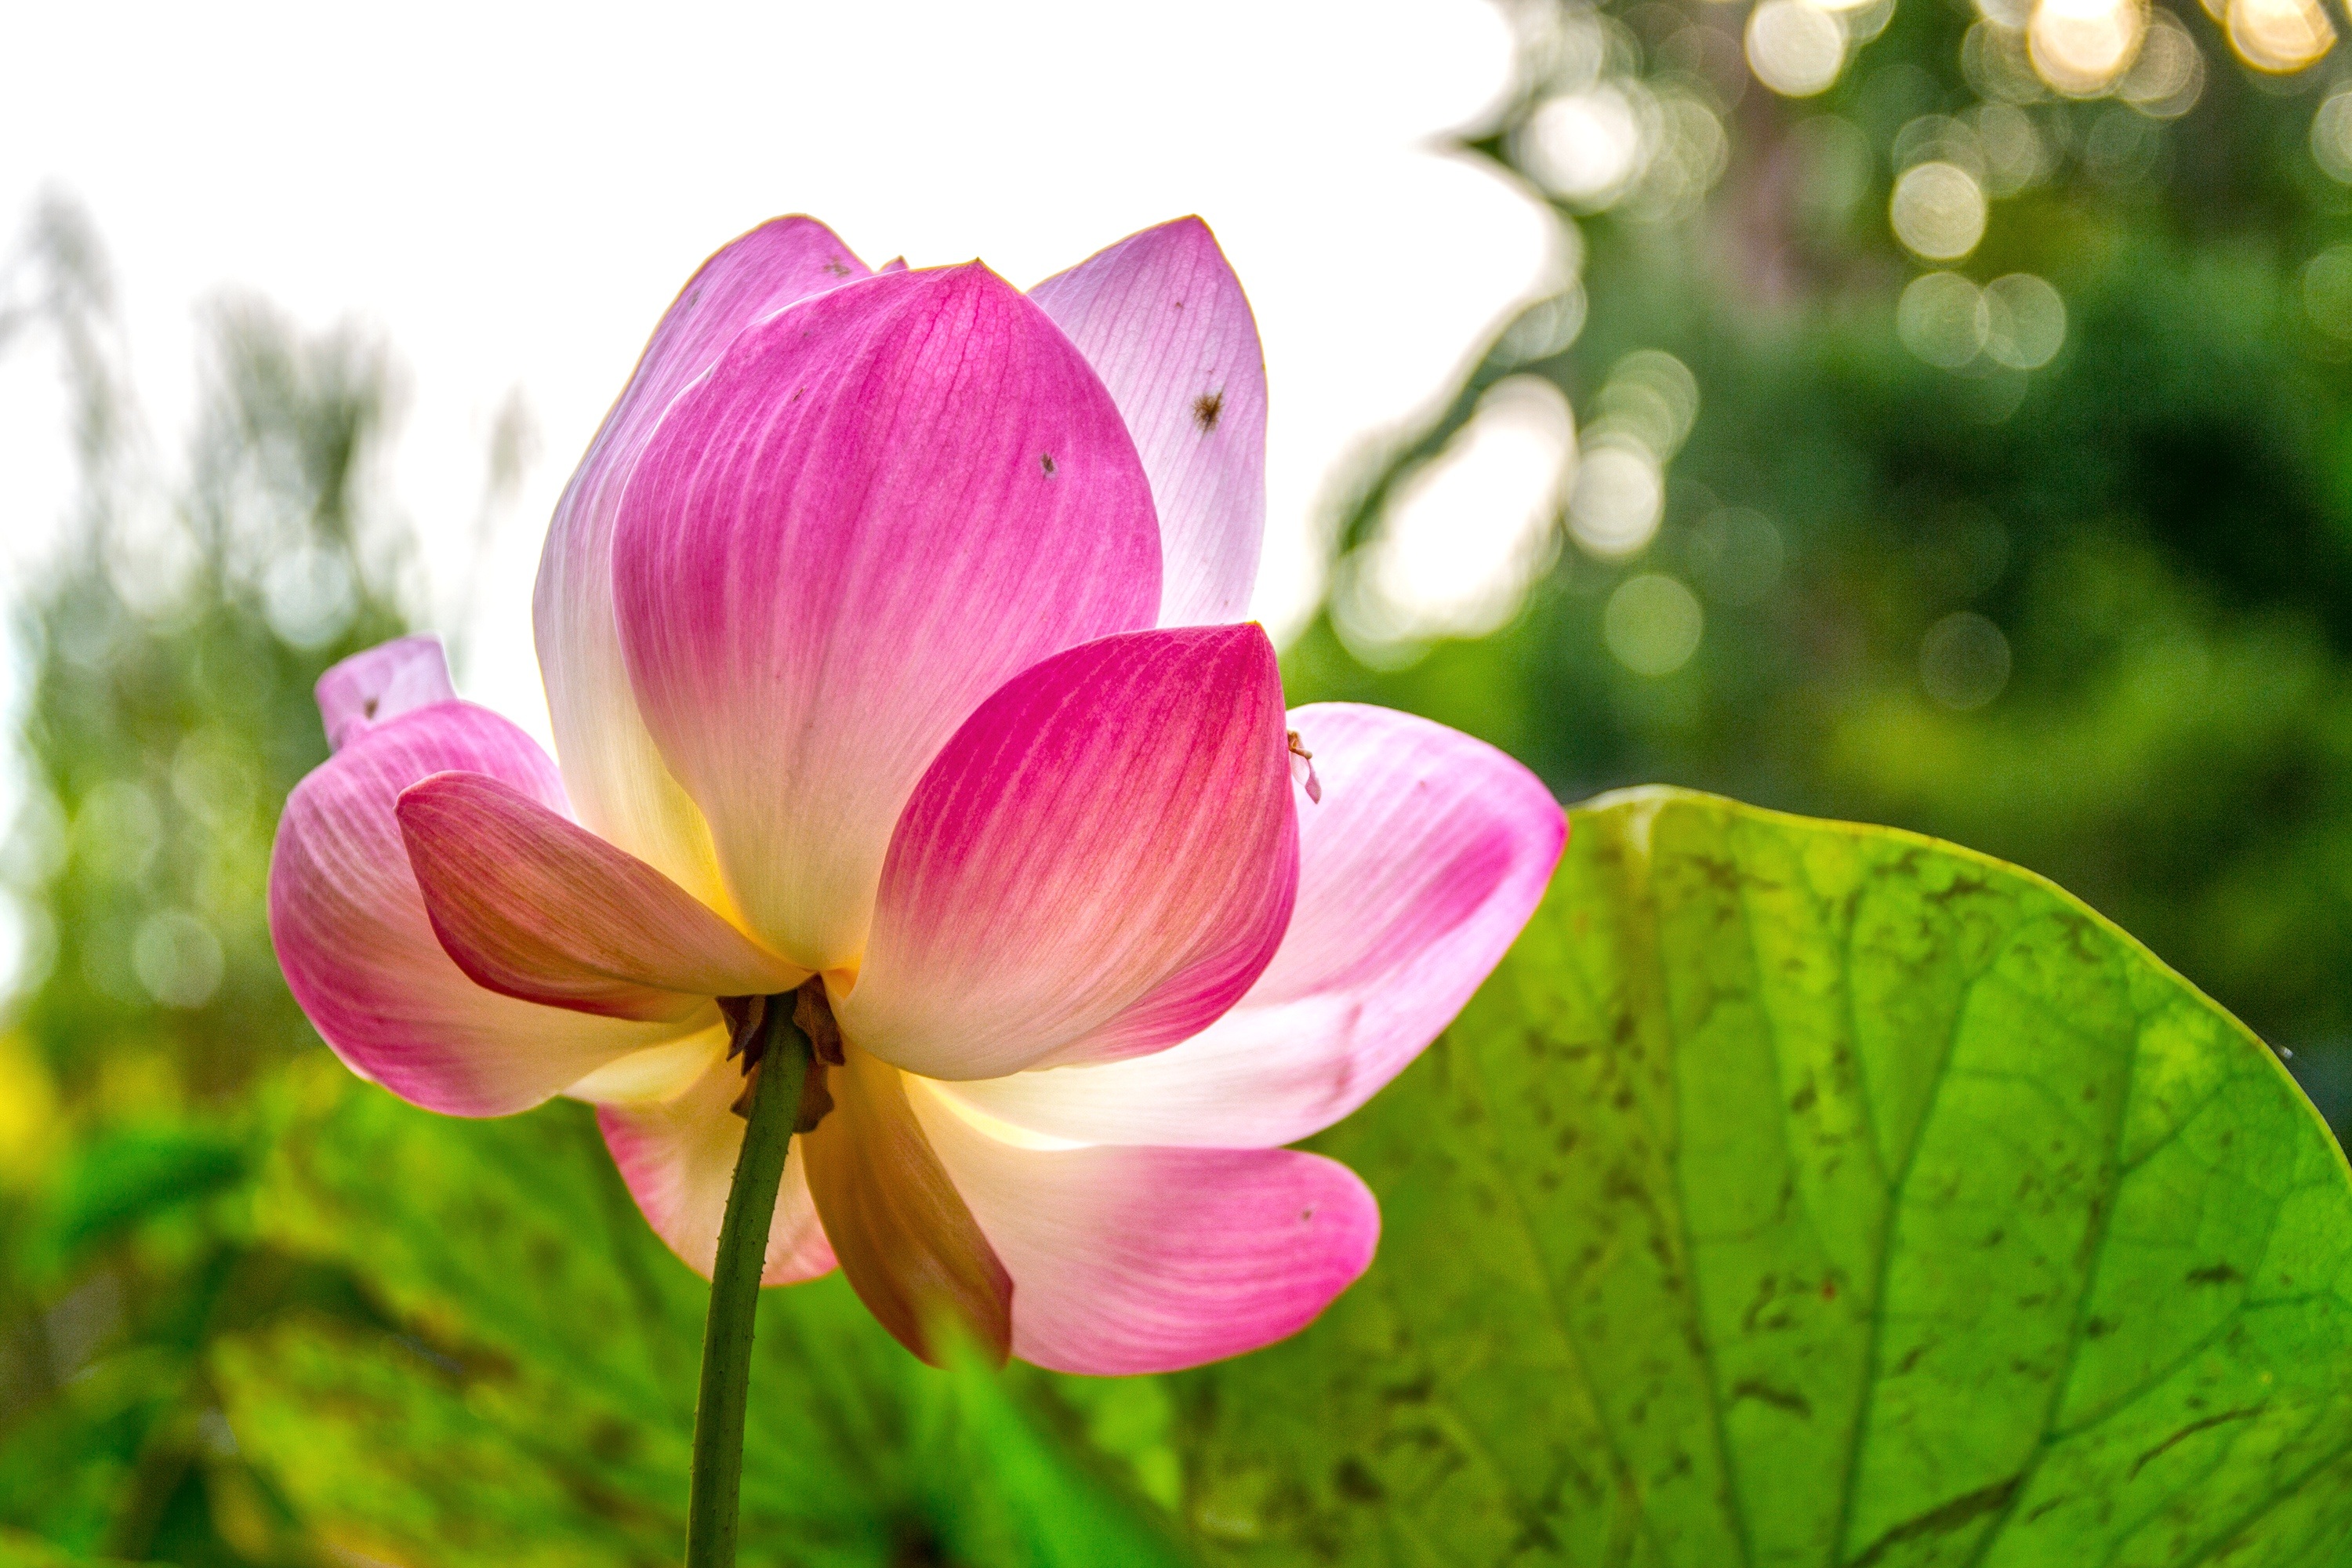
blossom, plant, flower, petal, botany, pink, sacred lotus, aquatic plant, flora, close up, lotus, backlit, bua ban, macro photography, flowering plant, land plant, lotus family, proteales